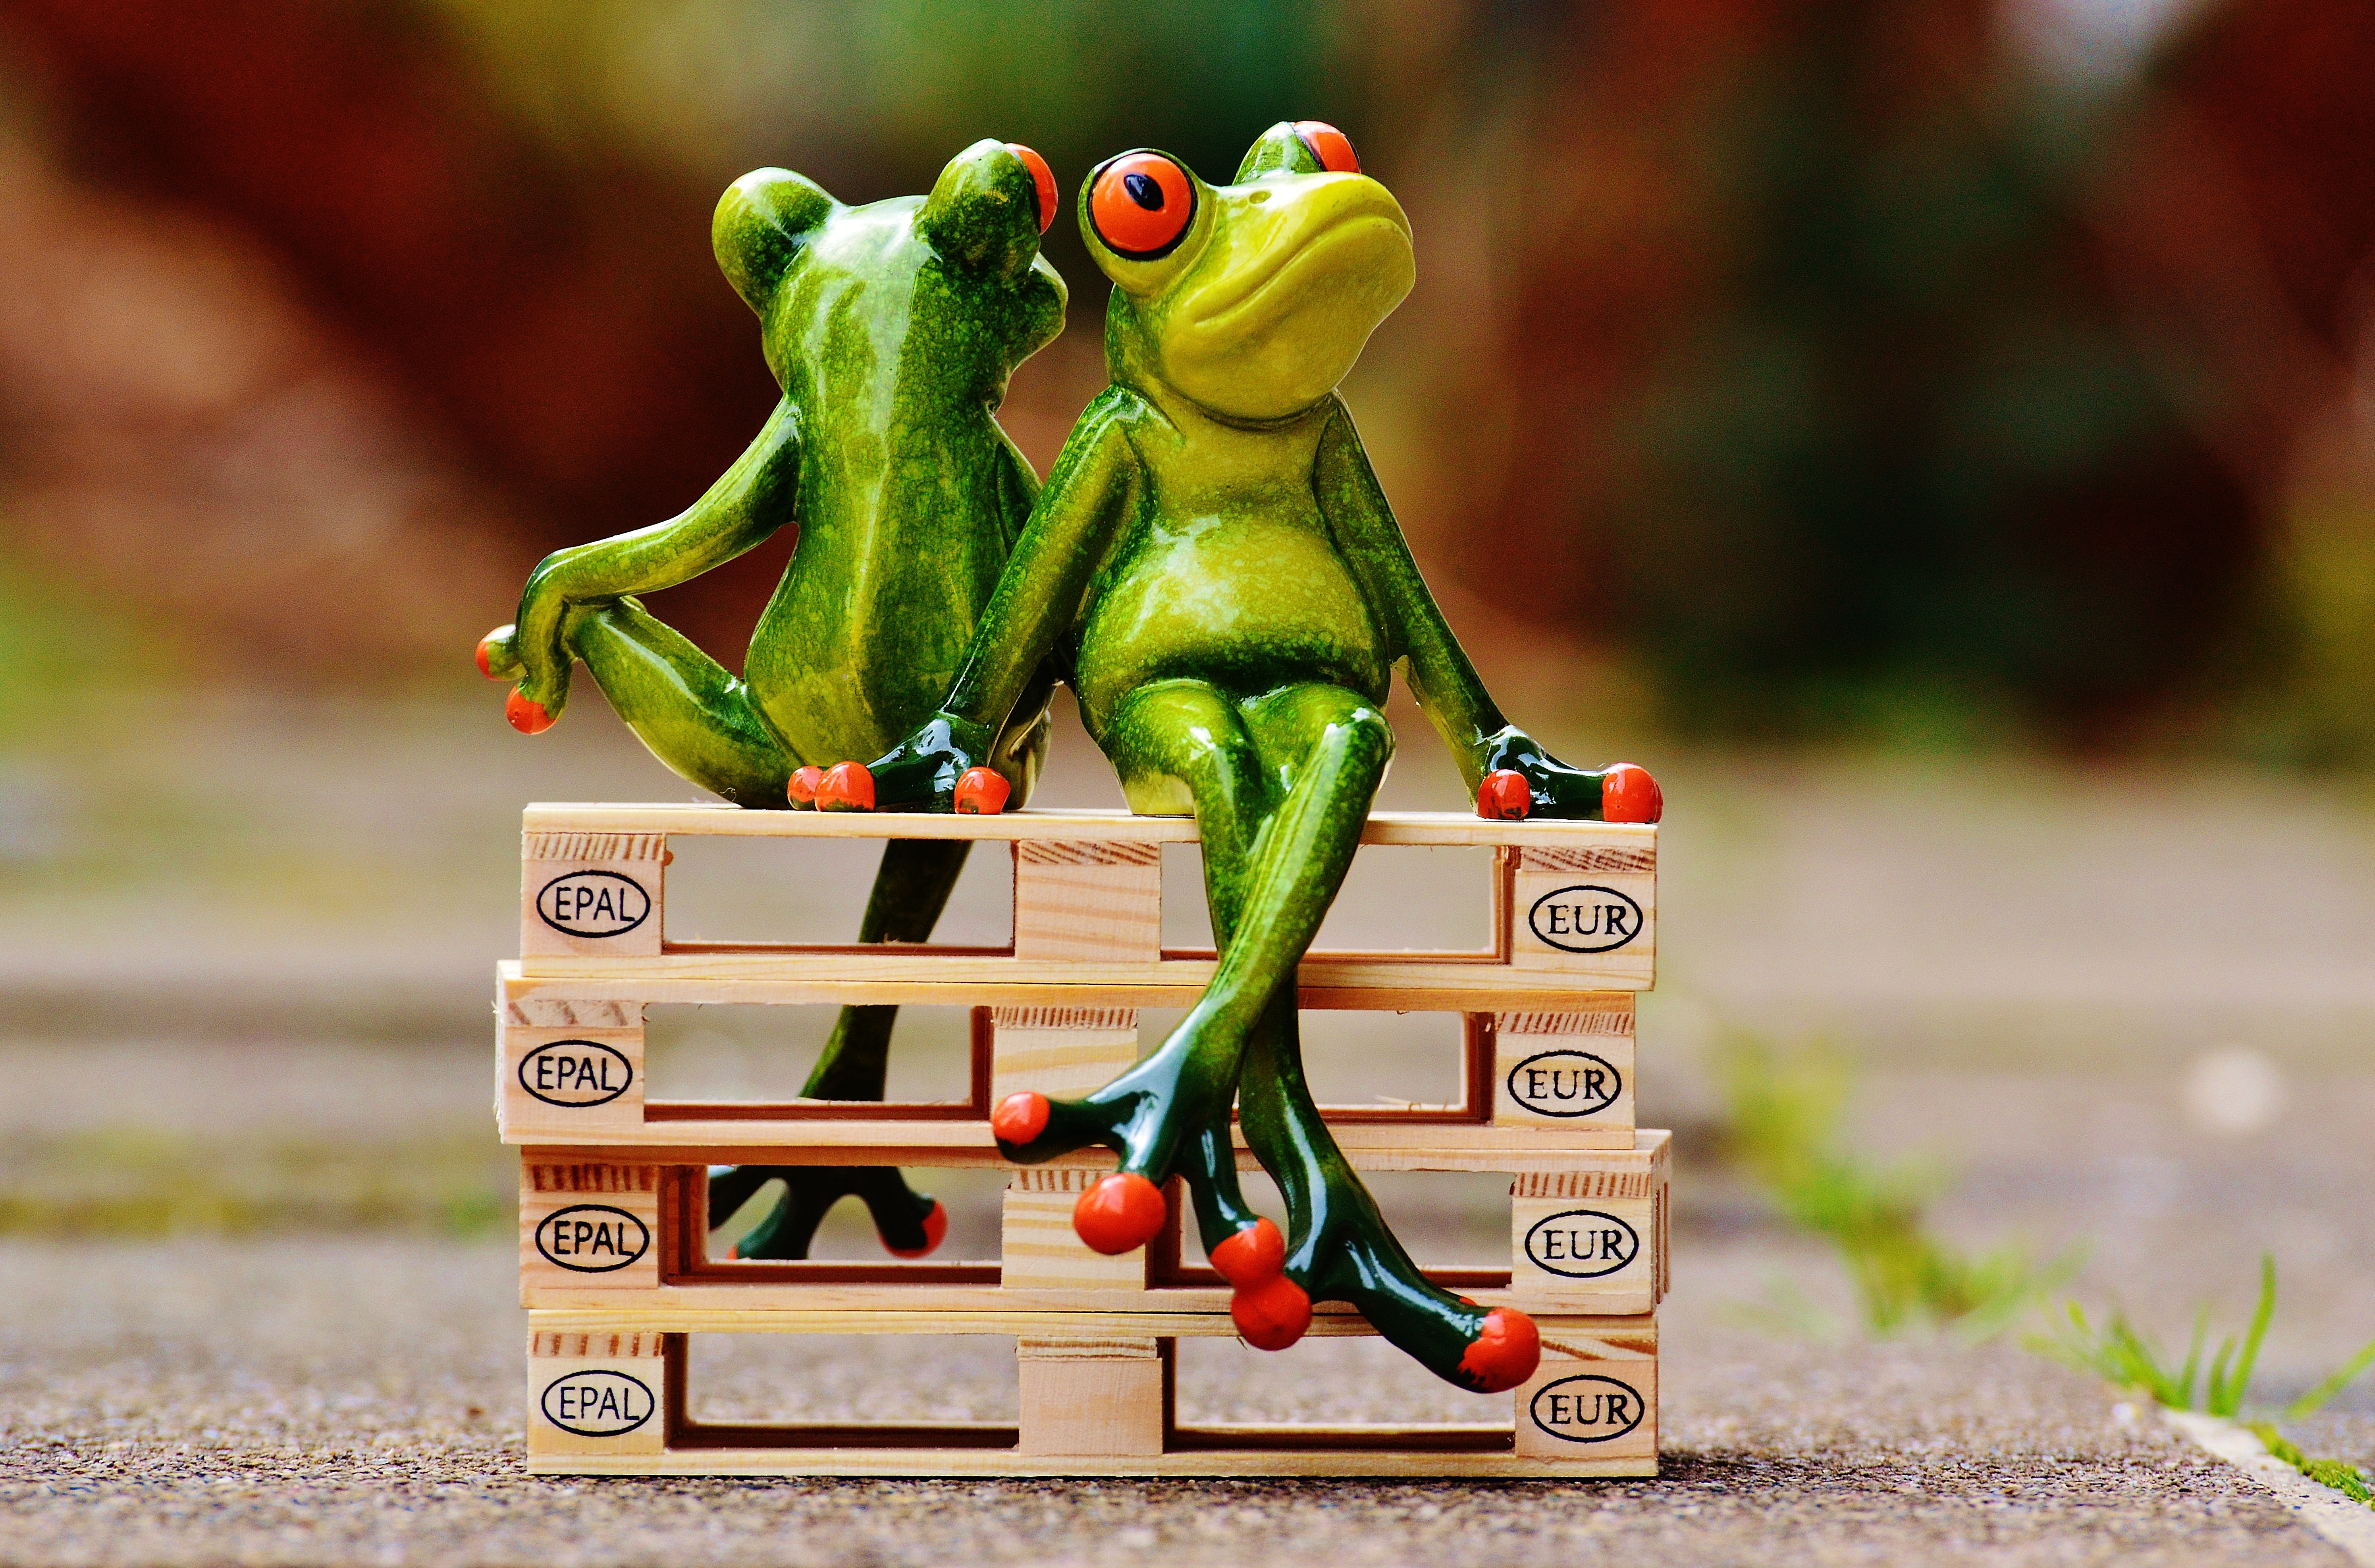
play, cute, rest, frog, amphibian, toy, sit, fun, friends, pallets, funny, are, break, for two, frogs, euro pallets